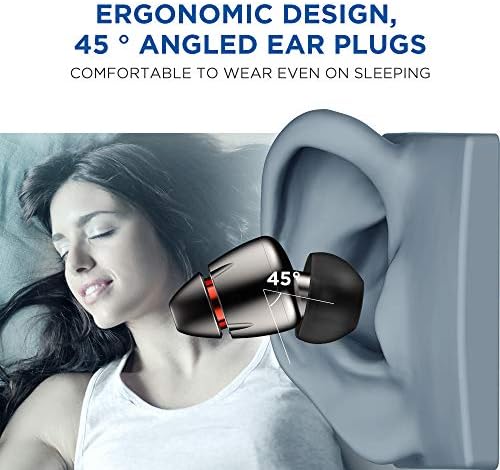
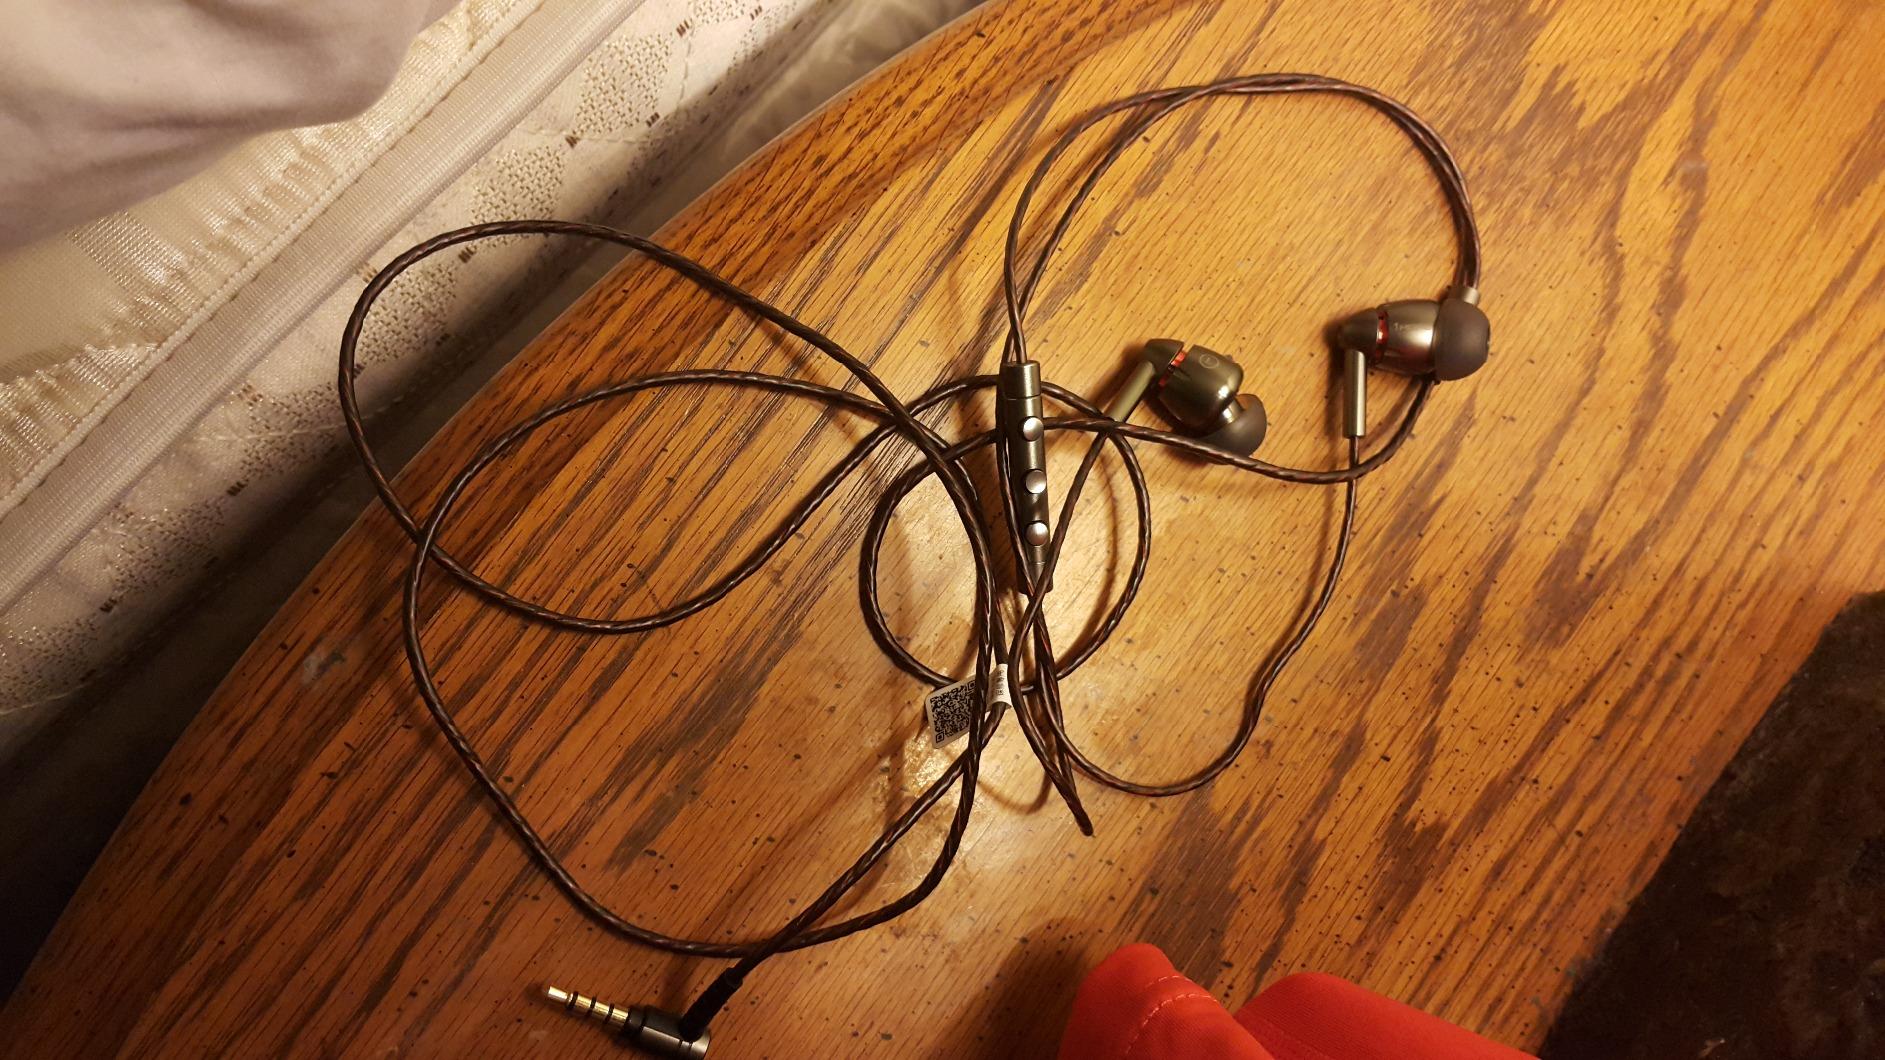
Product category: headphones
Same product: yes